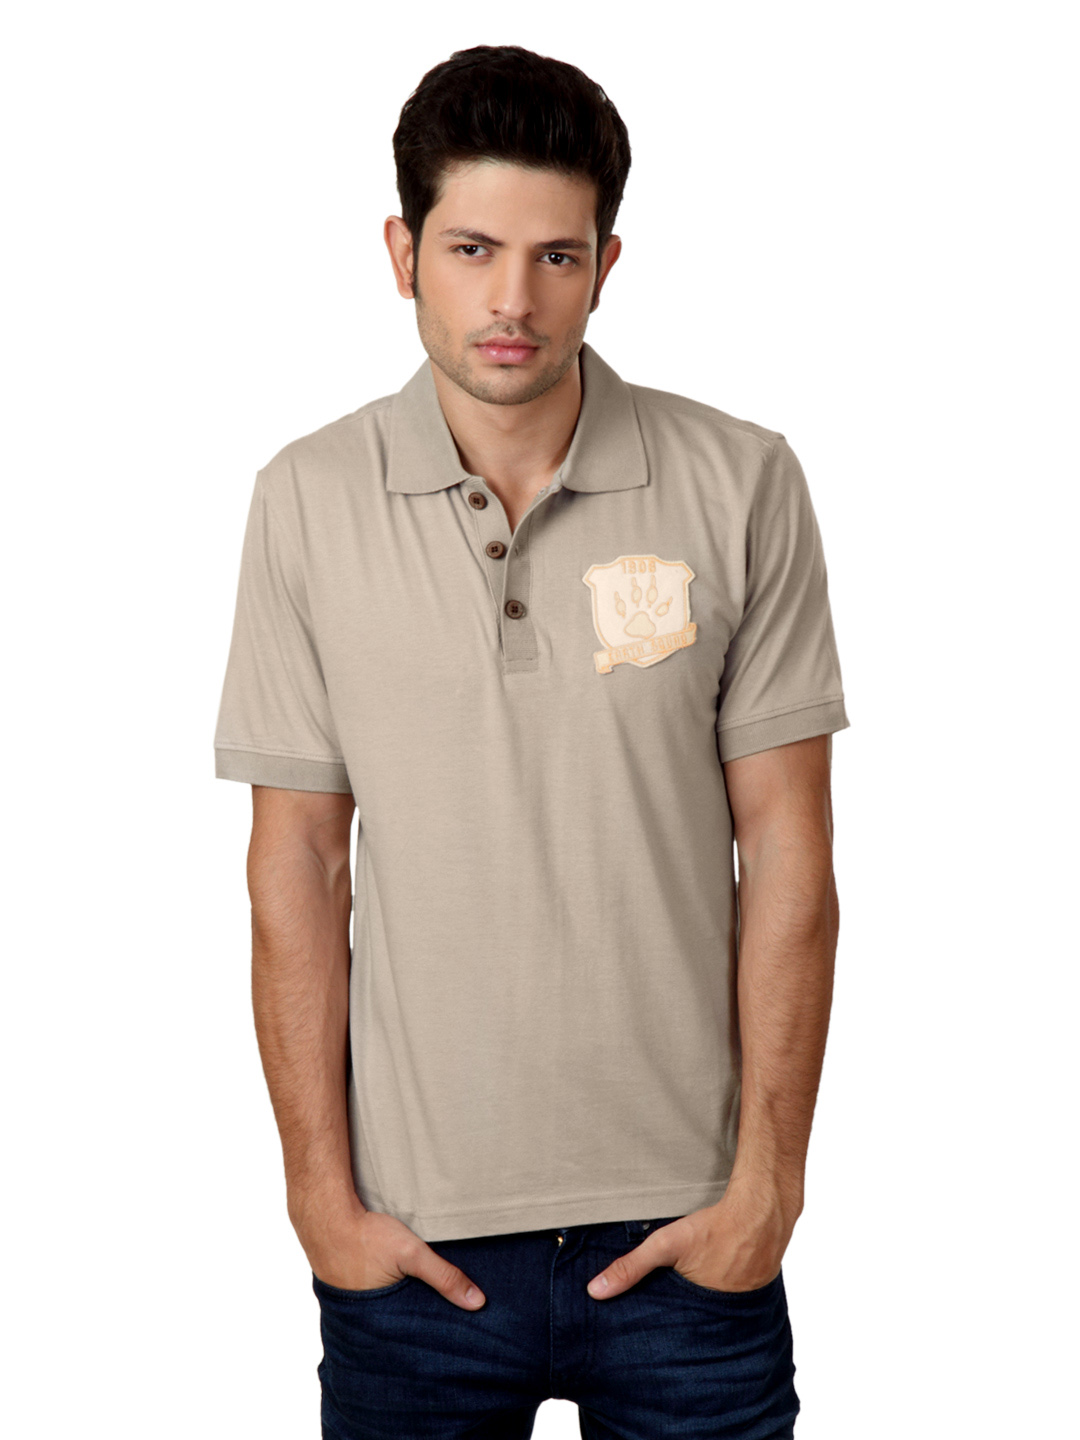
Do u speak green Men Beige T-shirt
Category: Apparel / Topwear / Tshirts
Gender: Men
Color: Beige
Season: Summer 2012
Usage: Casual